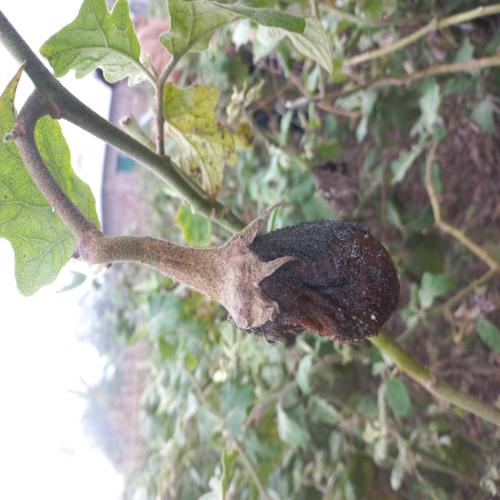
Label: Wet Rot